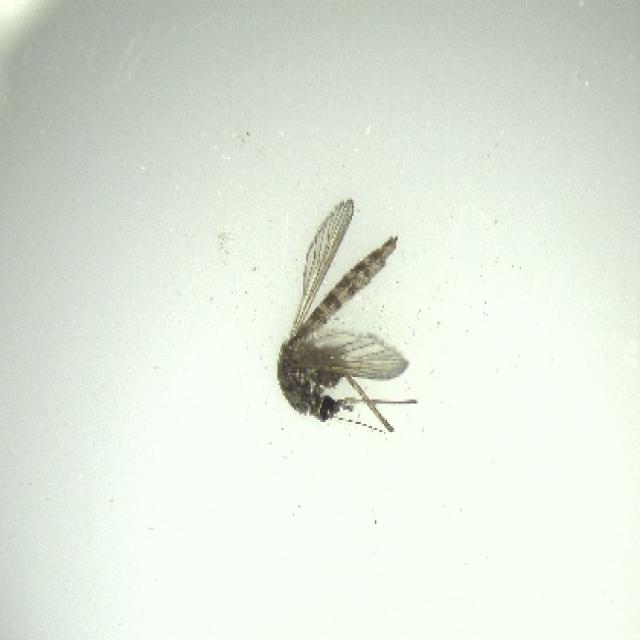
Species: aedes_vexans